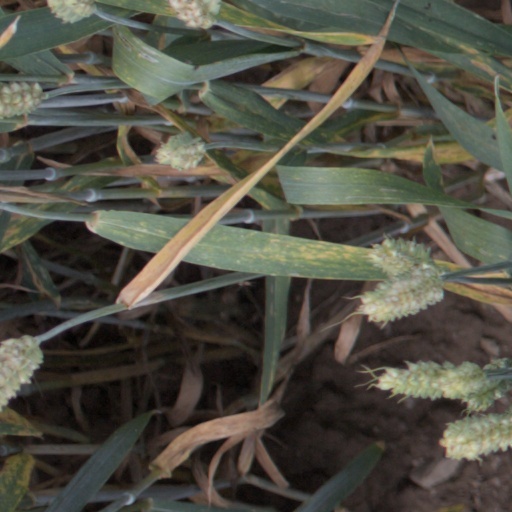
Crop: wheat